Hyundai Pavise

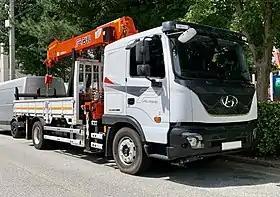

The Hyundai Pavise (hangul:현대 파비스) is a truck produced by the South Korean manufacturer Hyundai.